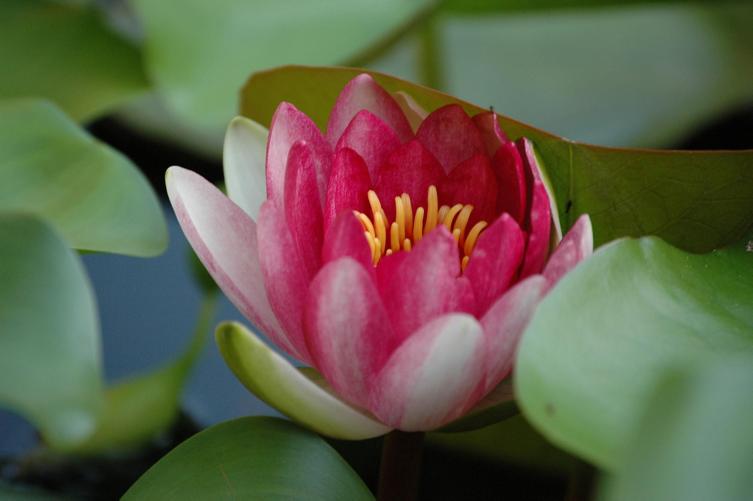
Label: water lily